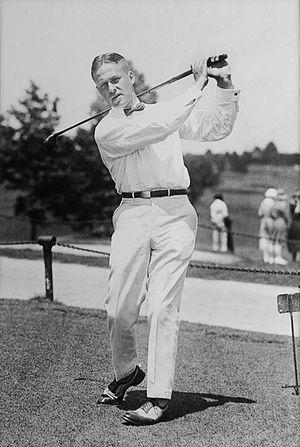
Robert Tyre Jones Jr., dit Bobby Jones, né le 17 mars 1902 à Atlanta et décédé le 18 décembre 1971 à Atlanta, était un joueur de golf américain et un avocat de profession.